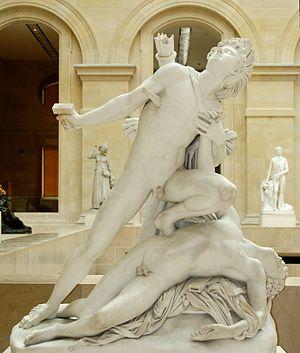
Nisus et Euryale. Marbre, présenté au Salon de 1827. Un modèle en plâtre fut présenté au Salon de 1822.
Jean-Baptiste Roman né à Paris le 31 octobre 1792 et mort dans la même ville le 13 février 1835 est un sculpteur français.